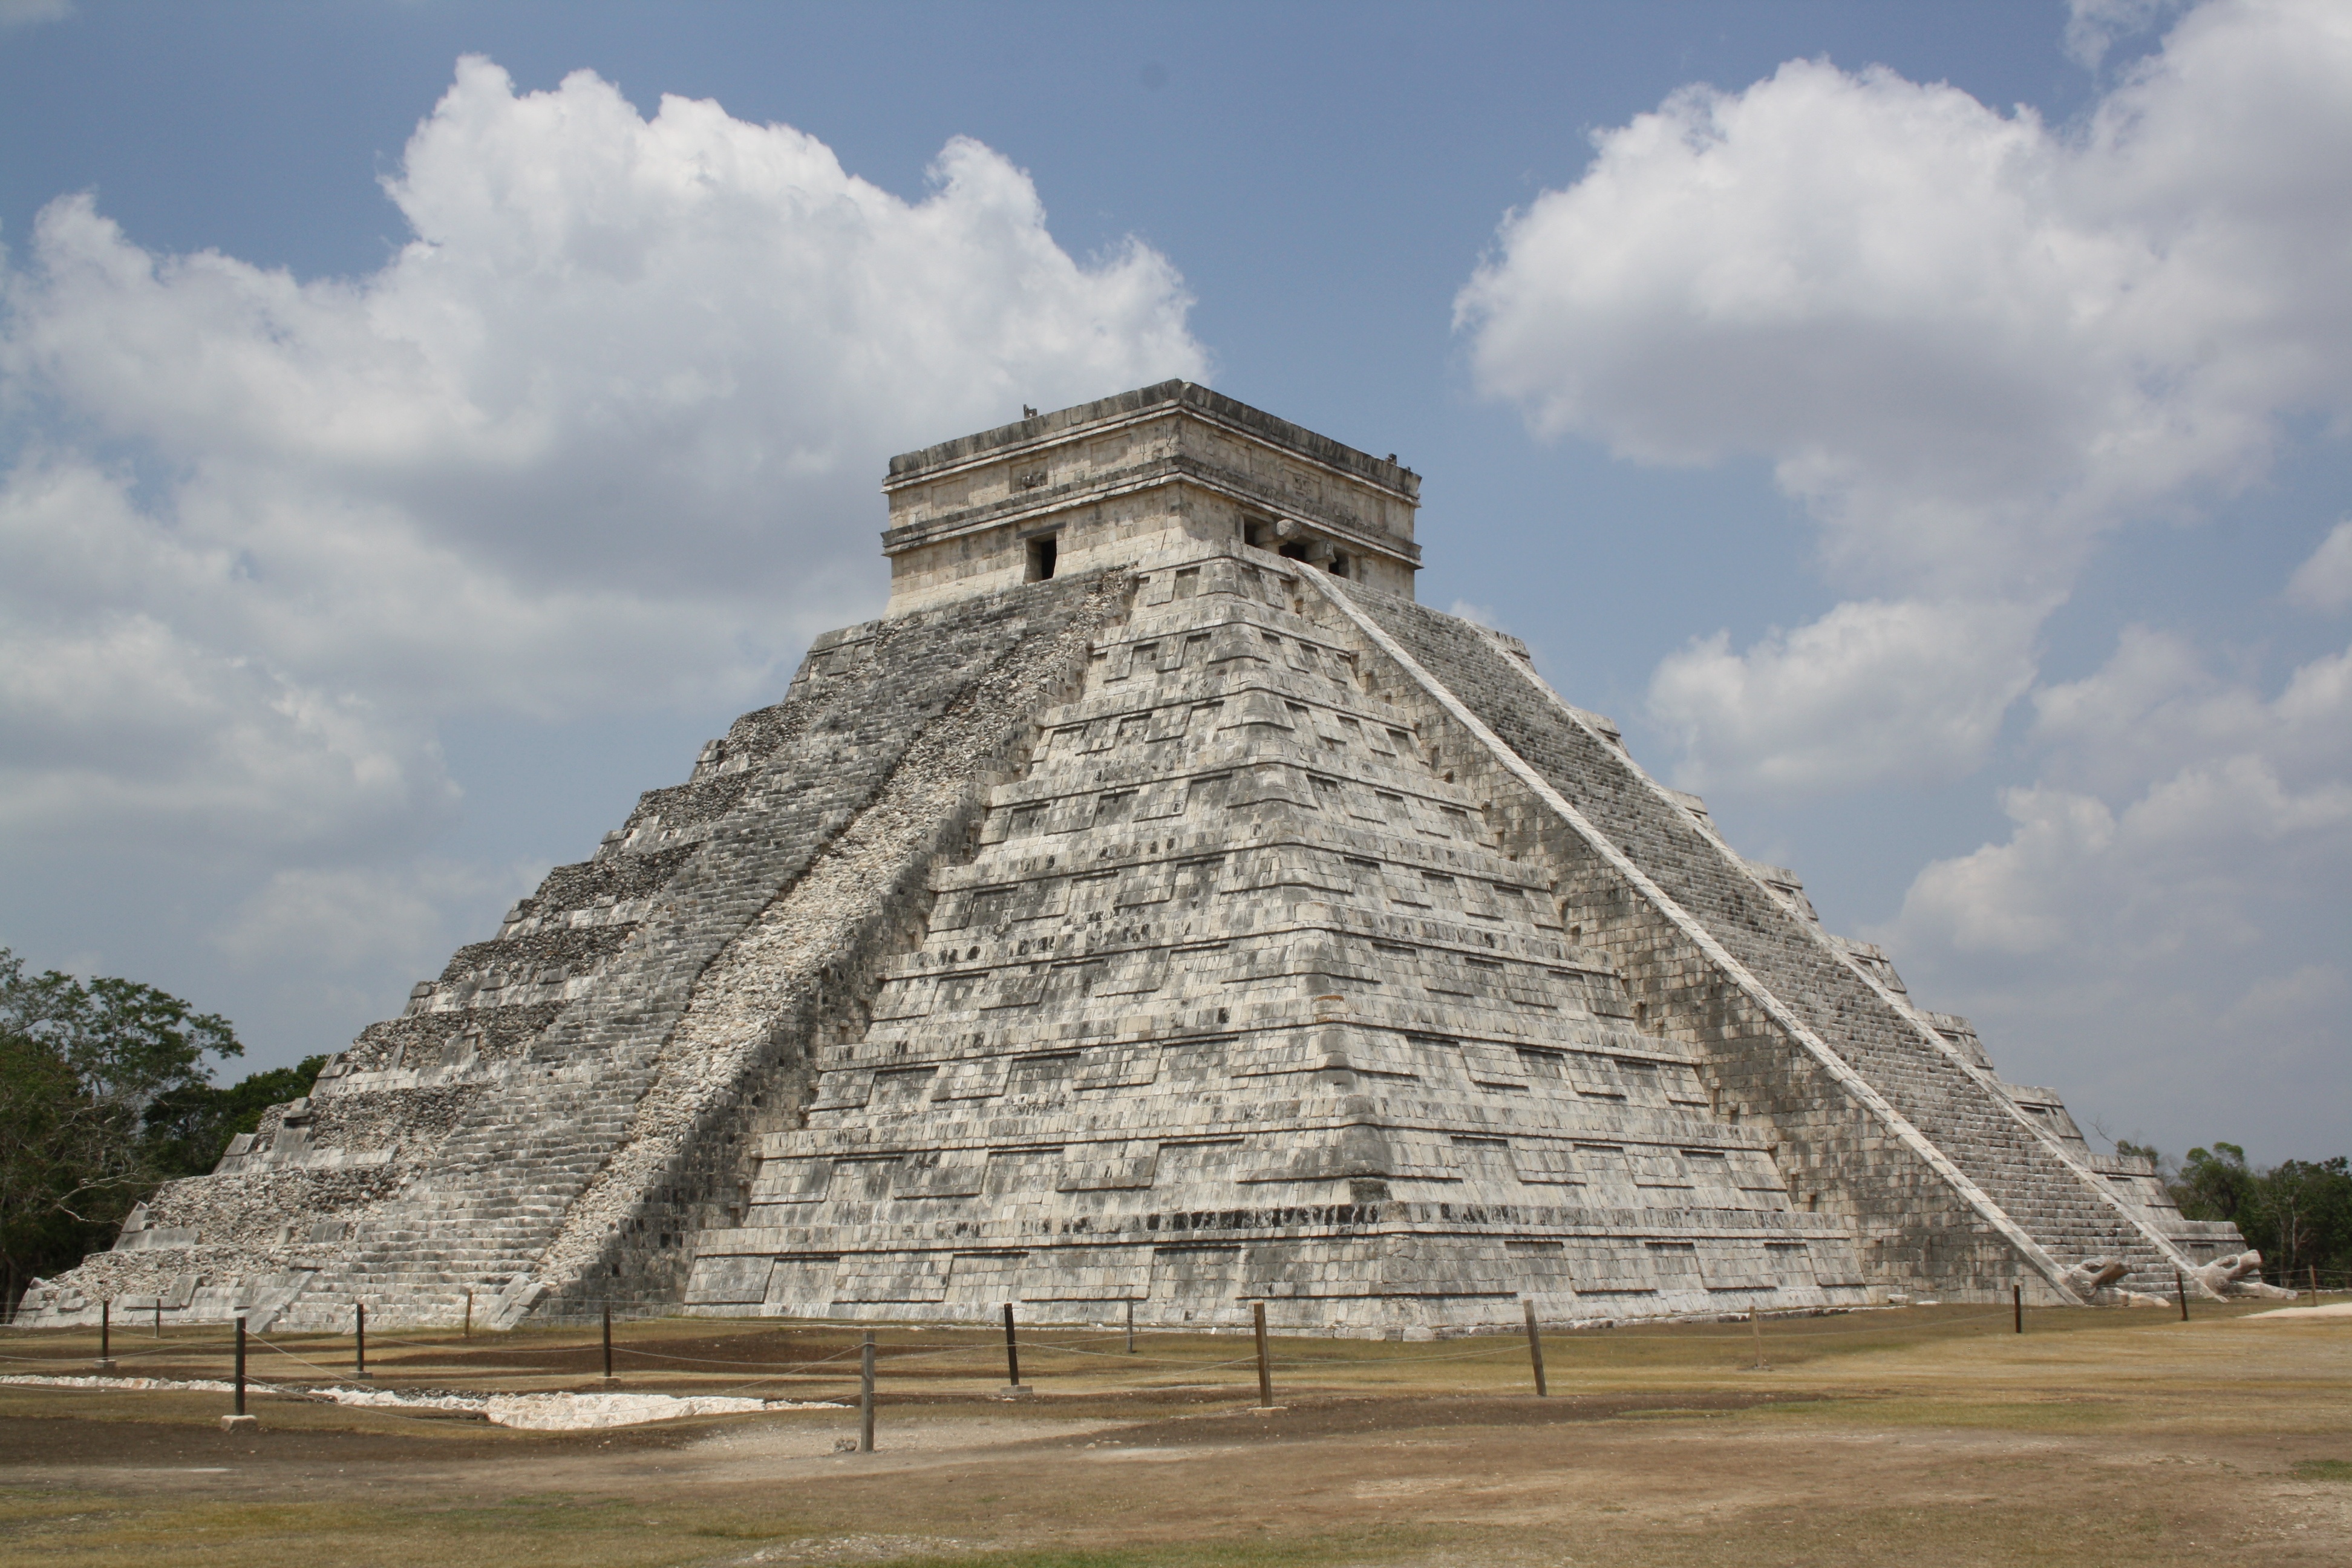
monument, pyramid, landmark, mexico, ruins, archaeological site, historic site, ancient history, chic itz, mayan culture, maya civilization